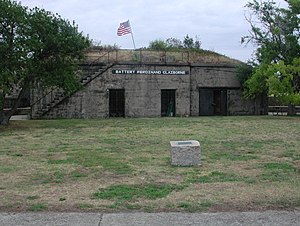
Fort Wool
Batteriet Ferdinand Claiborne.
Fort Wool samarbejdede med Fort Monroe i at beskytte Hampton Roads mod trusler fra havet. Stedet blev oprindelig anvendt som et sted, hvor sejlskibe blev tømt for ballast.